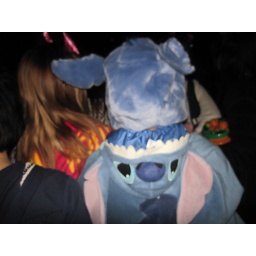
The girl in front of us was wearing a Stitch hat & hoody